Lilbosch Abbey

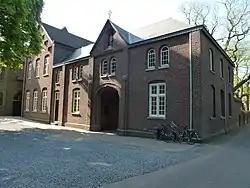
Main entrance, with the guest wing to the right

Lilbosch Abbey is a monastery of the Trappists (Cistercians of the Strict Observance) founded in 1883 and located in Lilboscherveld in Pepinusbrug, Echt, Limburg, in the Netherlands.